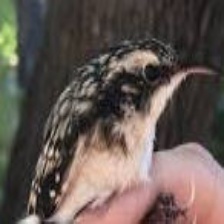
Species: BROWN CREPPER
Scientific name: CERTHIA AMERICANA